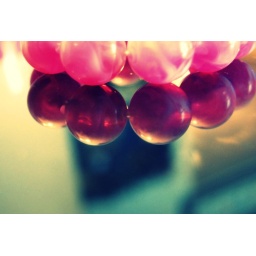
i had my bracelet sitting on my laptop. you can see our paintings on the walls in the reflection too.